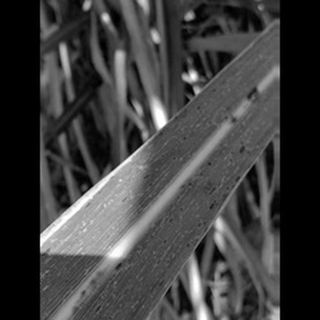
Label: sugarcane_rust